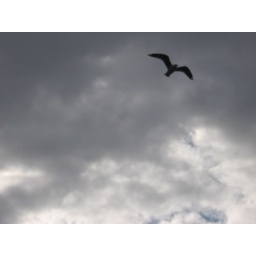
A bird flying over the beach.